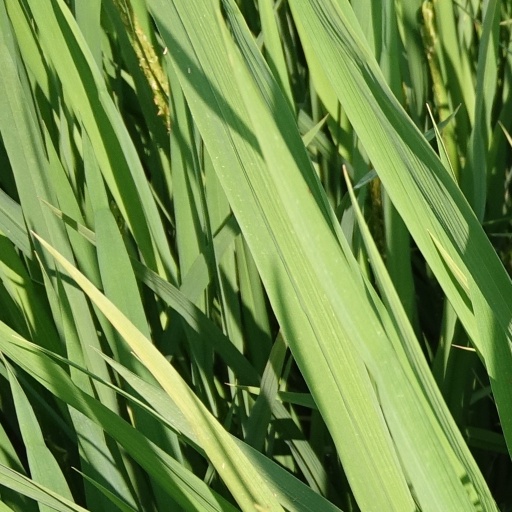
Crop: rice